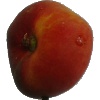
Label: Nectarine Flat 1